Stuart McLean

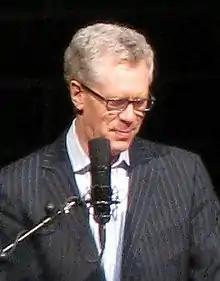
McLean on stage at the Centennial Concert Hall in 2008

Andrew Stuart McLean, (April 19, 1948 – February 15, 2017) was a Canadian radio broadcaster, humorist, monologist, and author, best known as the host of the CBC Radio program "The Vinyl Cafe". Often described as a "story-telling comic" although his stories addressed both humorous and serious themes, he was known for fiction and non-fiction work which celebrated the decency and dignity of ordinary people, through stories which often highlighted the ability of their subjects, whether real or fictional, to persevere with grace and humour through embarrassing or challenging situations.